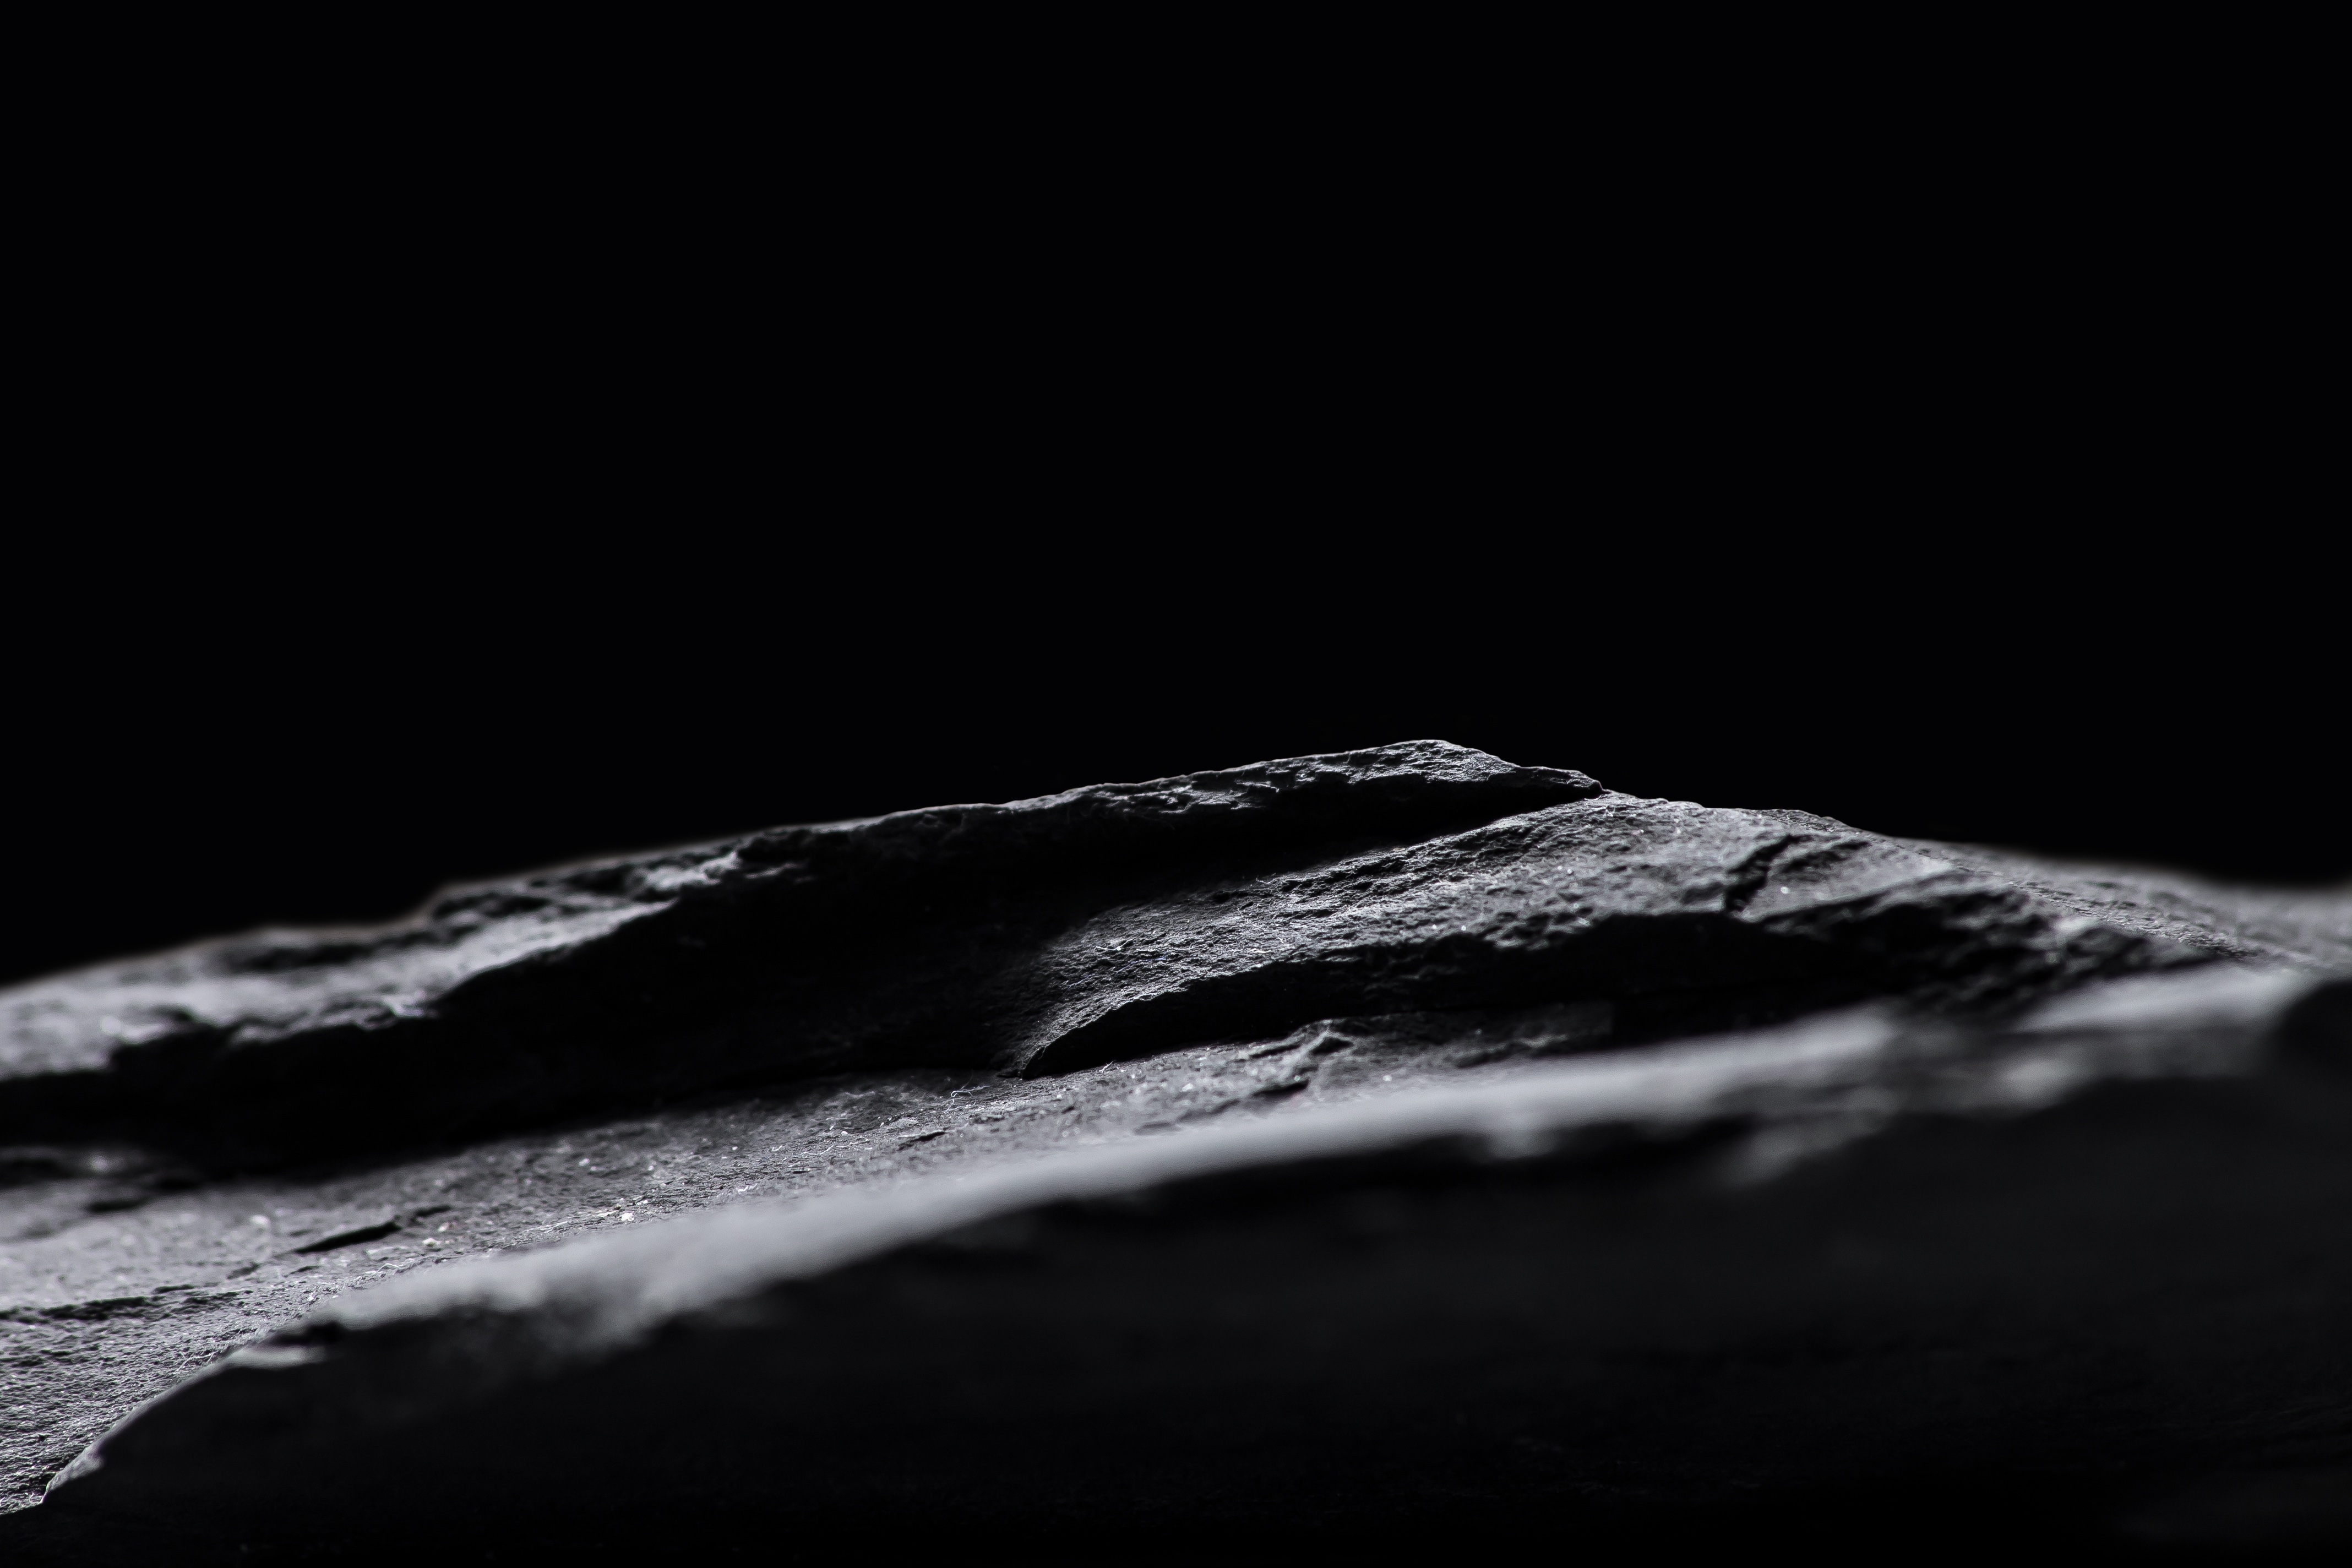
light, black and white, white, night, photography, wave, atmosphere, darkness, black, monochrome, moon, close up, macro photography, astronomical object, monochrome photography